Patrick Henry High School (Glade Spring, Virginia)

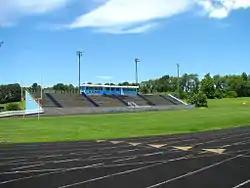
PH football field

Patrick Henry High is recognized in the National Rankings as a top 10% High School in the Country; and earned a Bronze-Medal for this recognition. Schools are ranked based on their performance on state-required tests and how well they prepare students for college. Patrick Henry High School ranks in the top 3,000 schools in the country. Patrick Henry High School first received this award in 2015. The school has a 100% graduation rate and 38% of students are in at least one AP course.